Twelve Apostles in art

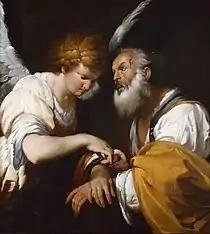

During the Renaissance, the Church sponsored apostolic portraits to make religion more accessible to the laity and those who could not read the scripture. The 'revival' period had a focus on the humanistic, individuality of man. This was reflected in the focus on anatomy, realism, linear perspective and chiaroscuro which made viewers feel more involved with the figures. Apostles were high privileged in this period as martyrs. They acted as a bridge between the divine and the mortals, as well as a tool by the Roman Catholic Church during the Counter-Reformation to forgive Protestant converters.